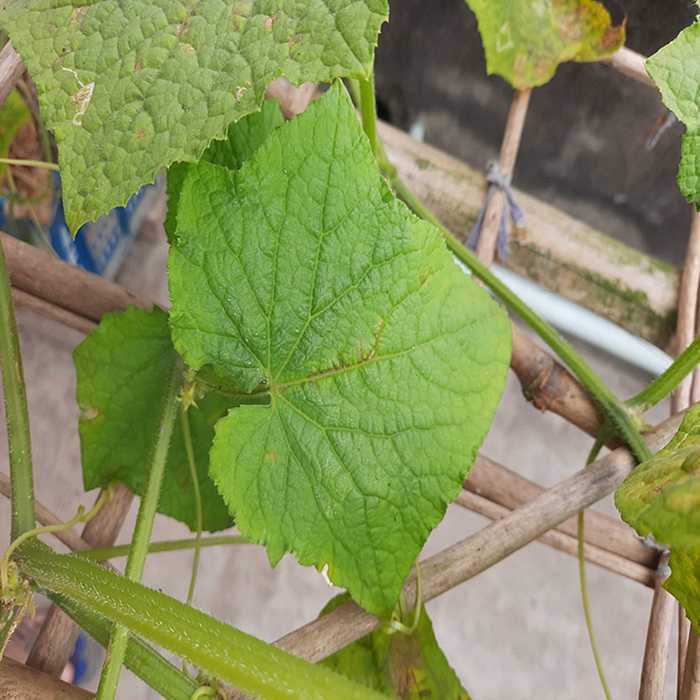
Plant: Cucumber
Label: Fresh leaf